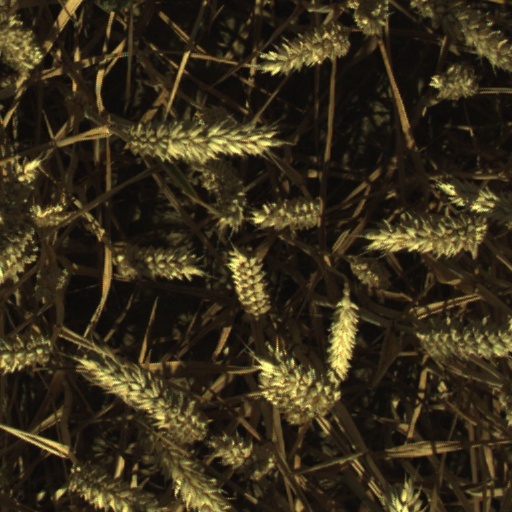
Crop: wheat